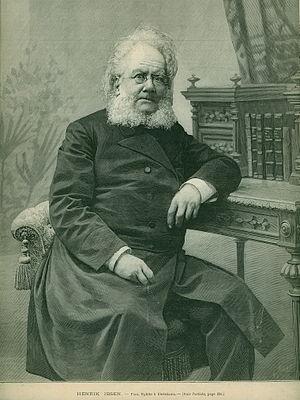
Une gravure de presse représentant le célèbre auteur norvégien Henrik IBSEN, publiée par l'ILLUSTRATION en 1898
Henrik Johan Ibsen est un dramaturge norvégien.